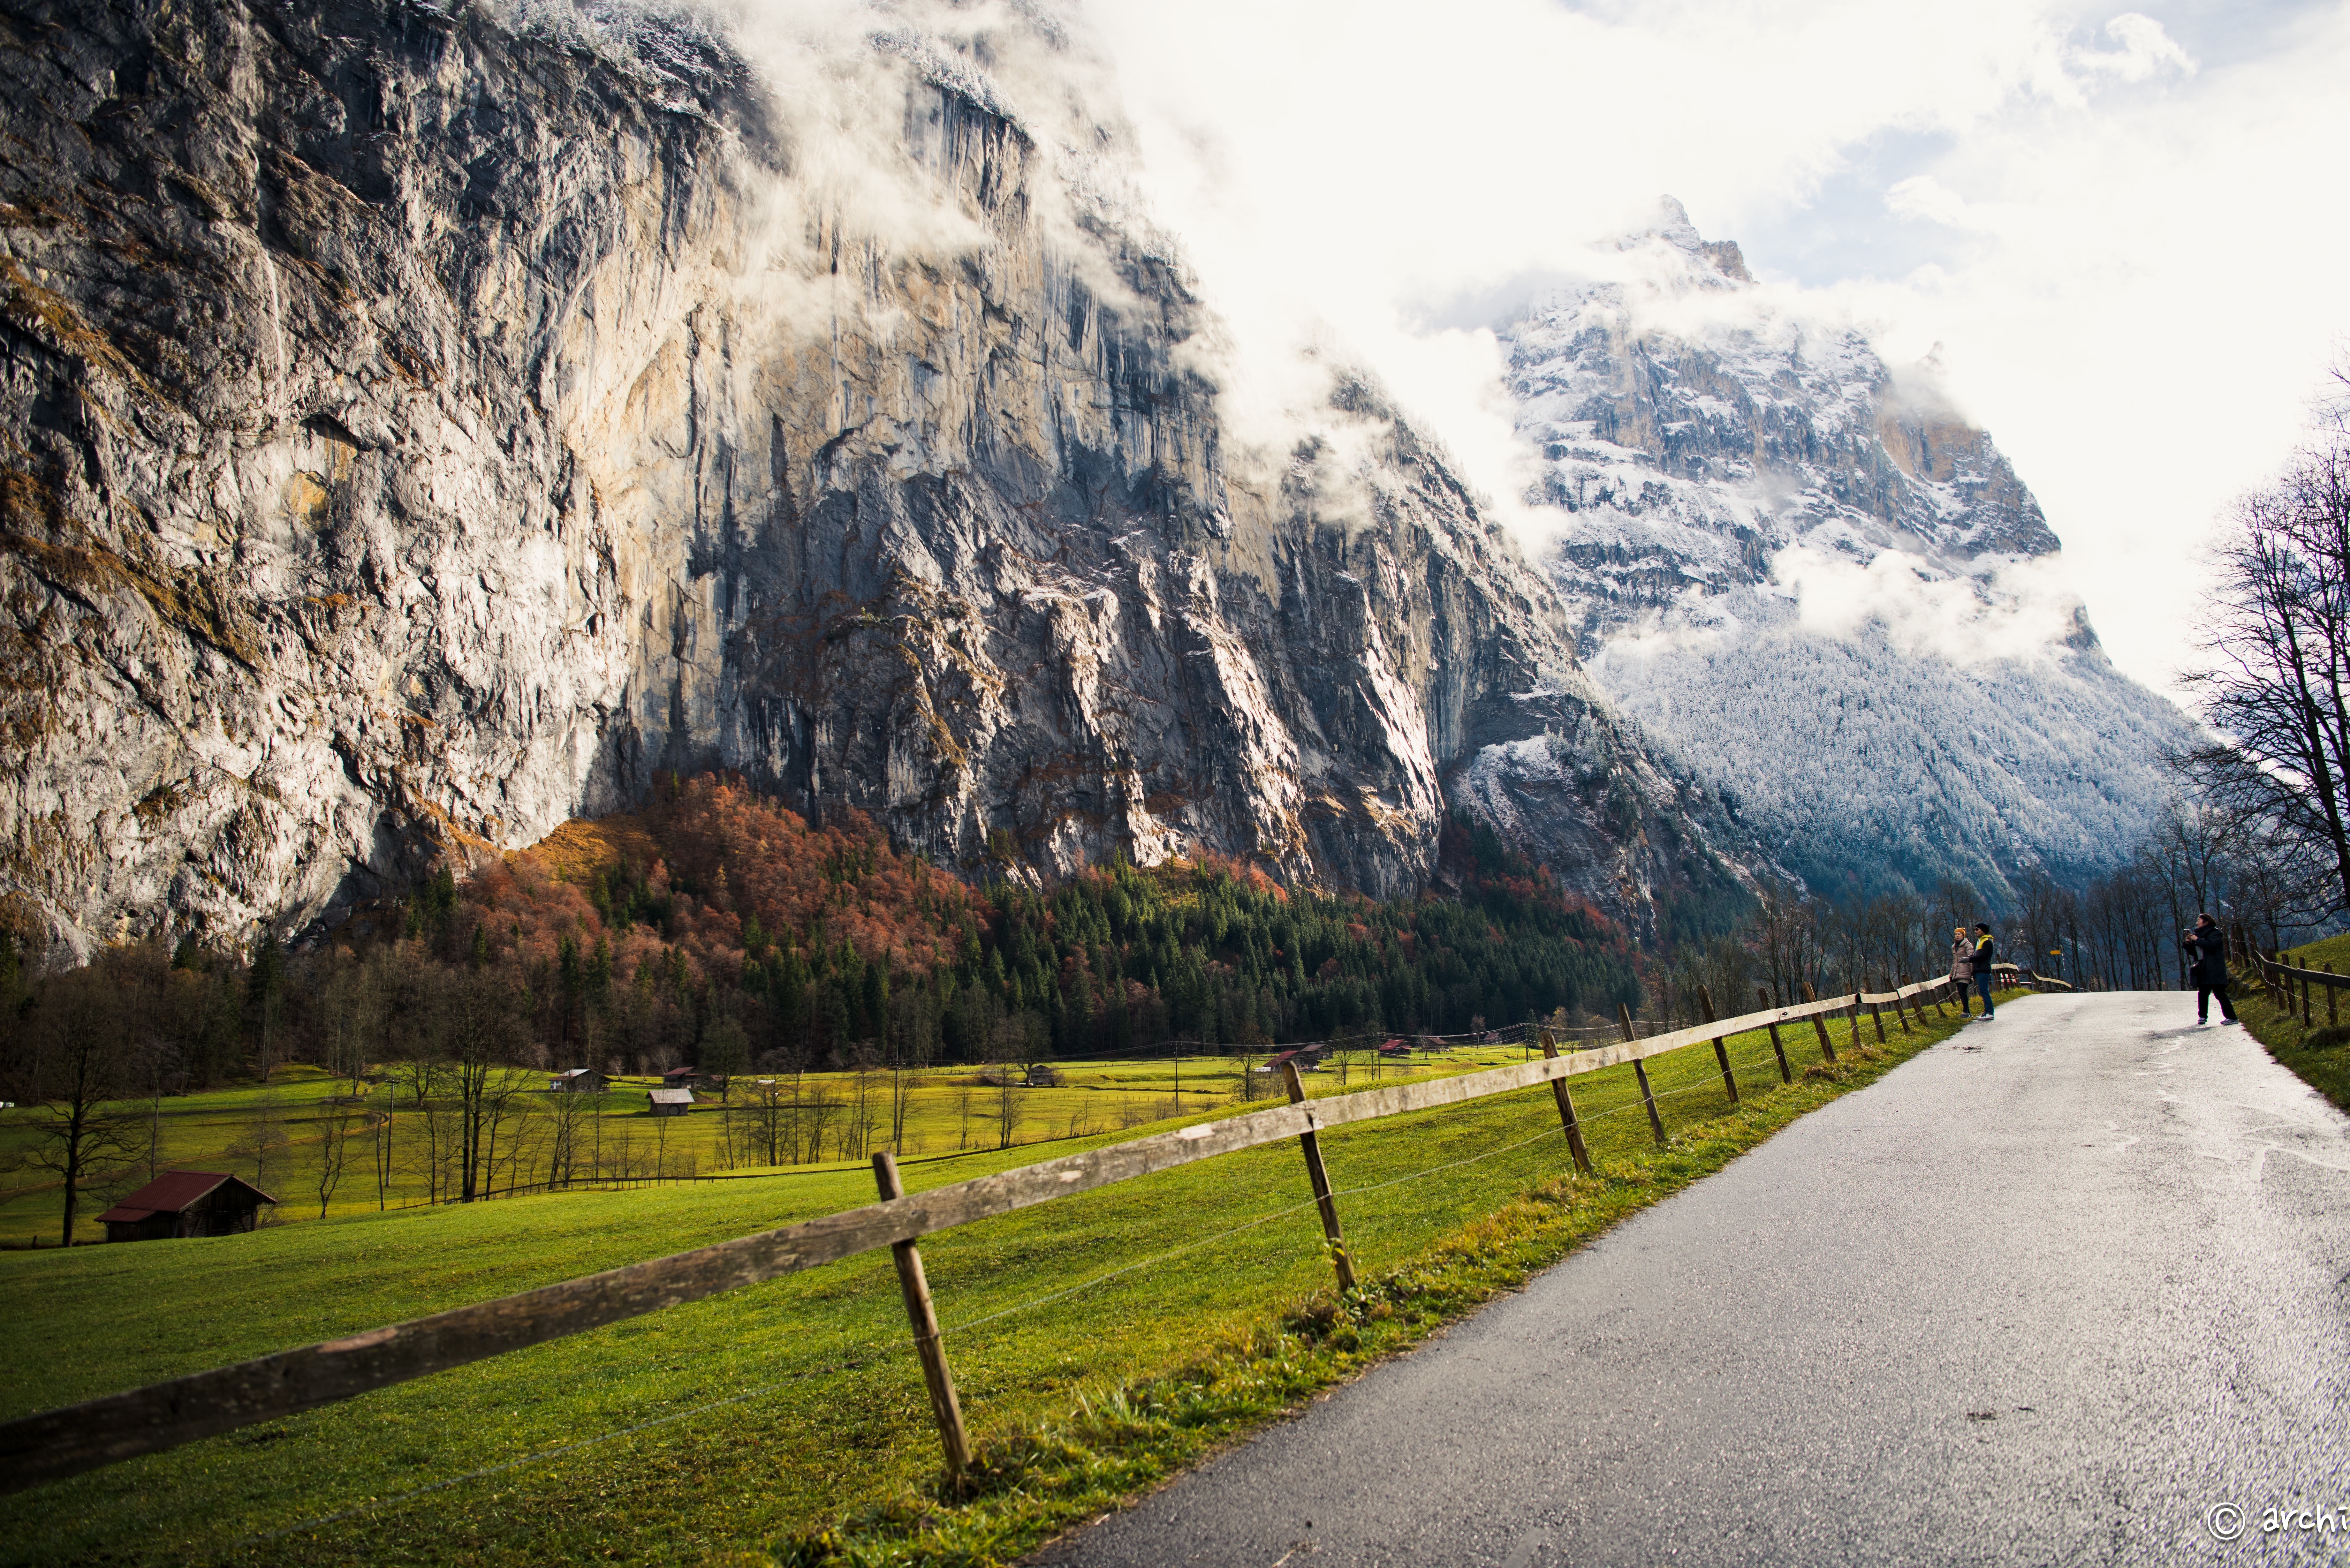
landscape, nature, outdoor, mountain, hill, valley, mountain range, cliff, steep, tourism, terrain, roadway, mountains, alps, plateau, rural area, landform, mountain pass, geographical feature, mountainous landforms